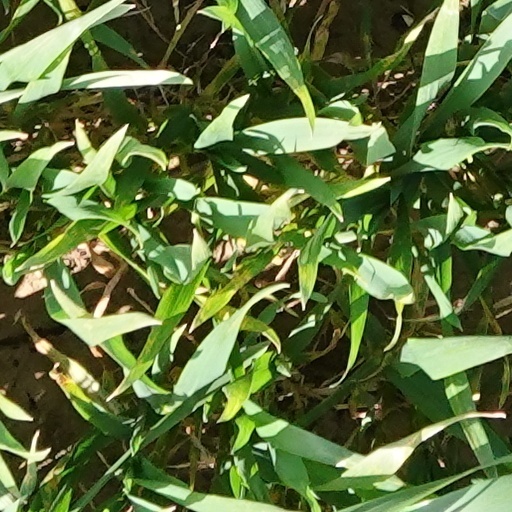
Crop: wheat